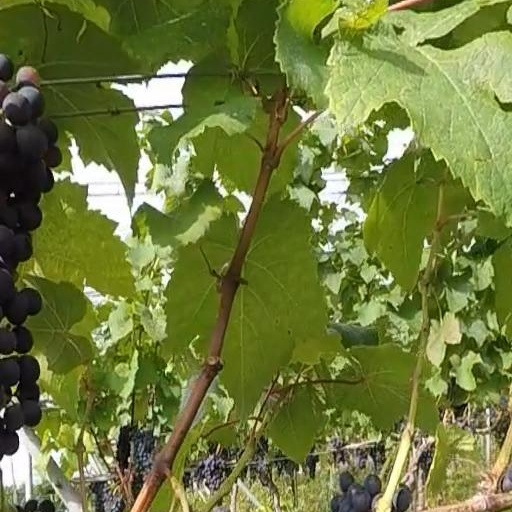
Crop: grape